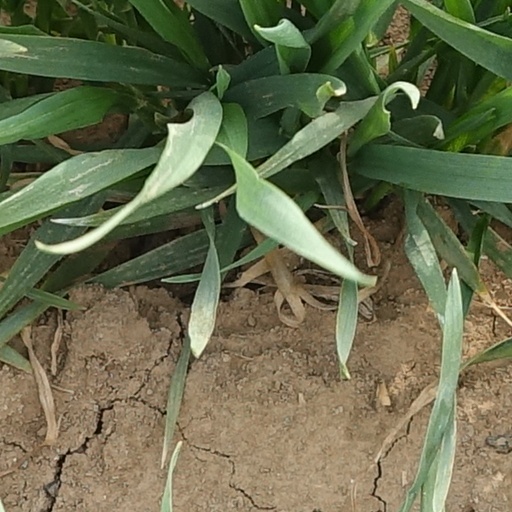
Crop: wheat